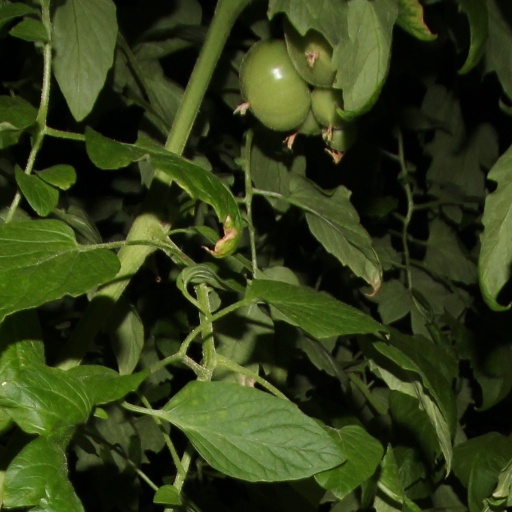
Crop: tomato